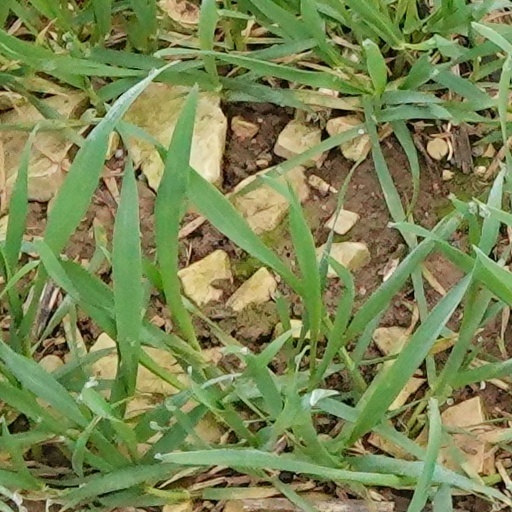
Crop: wheat